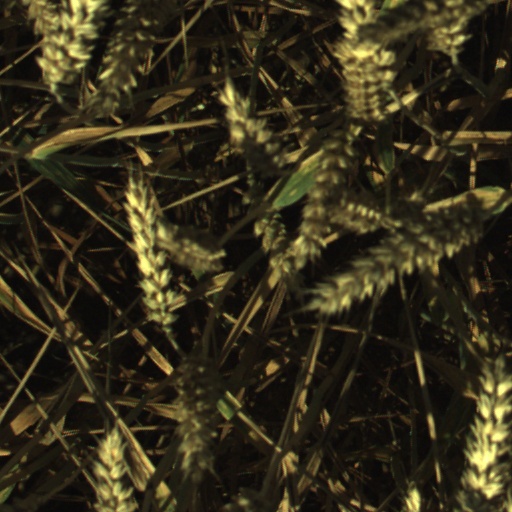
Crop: wheat